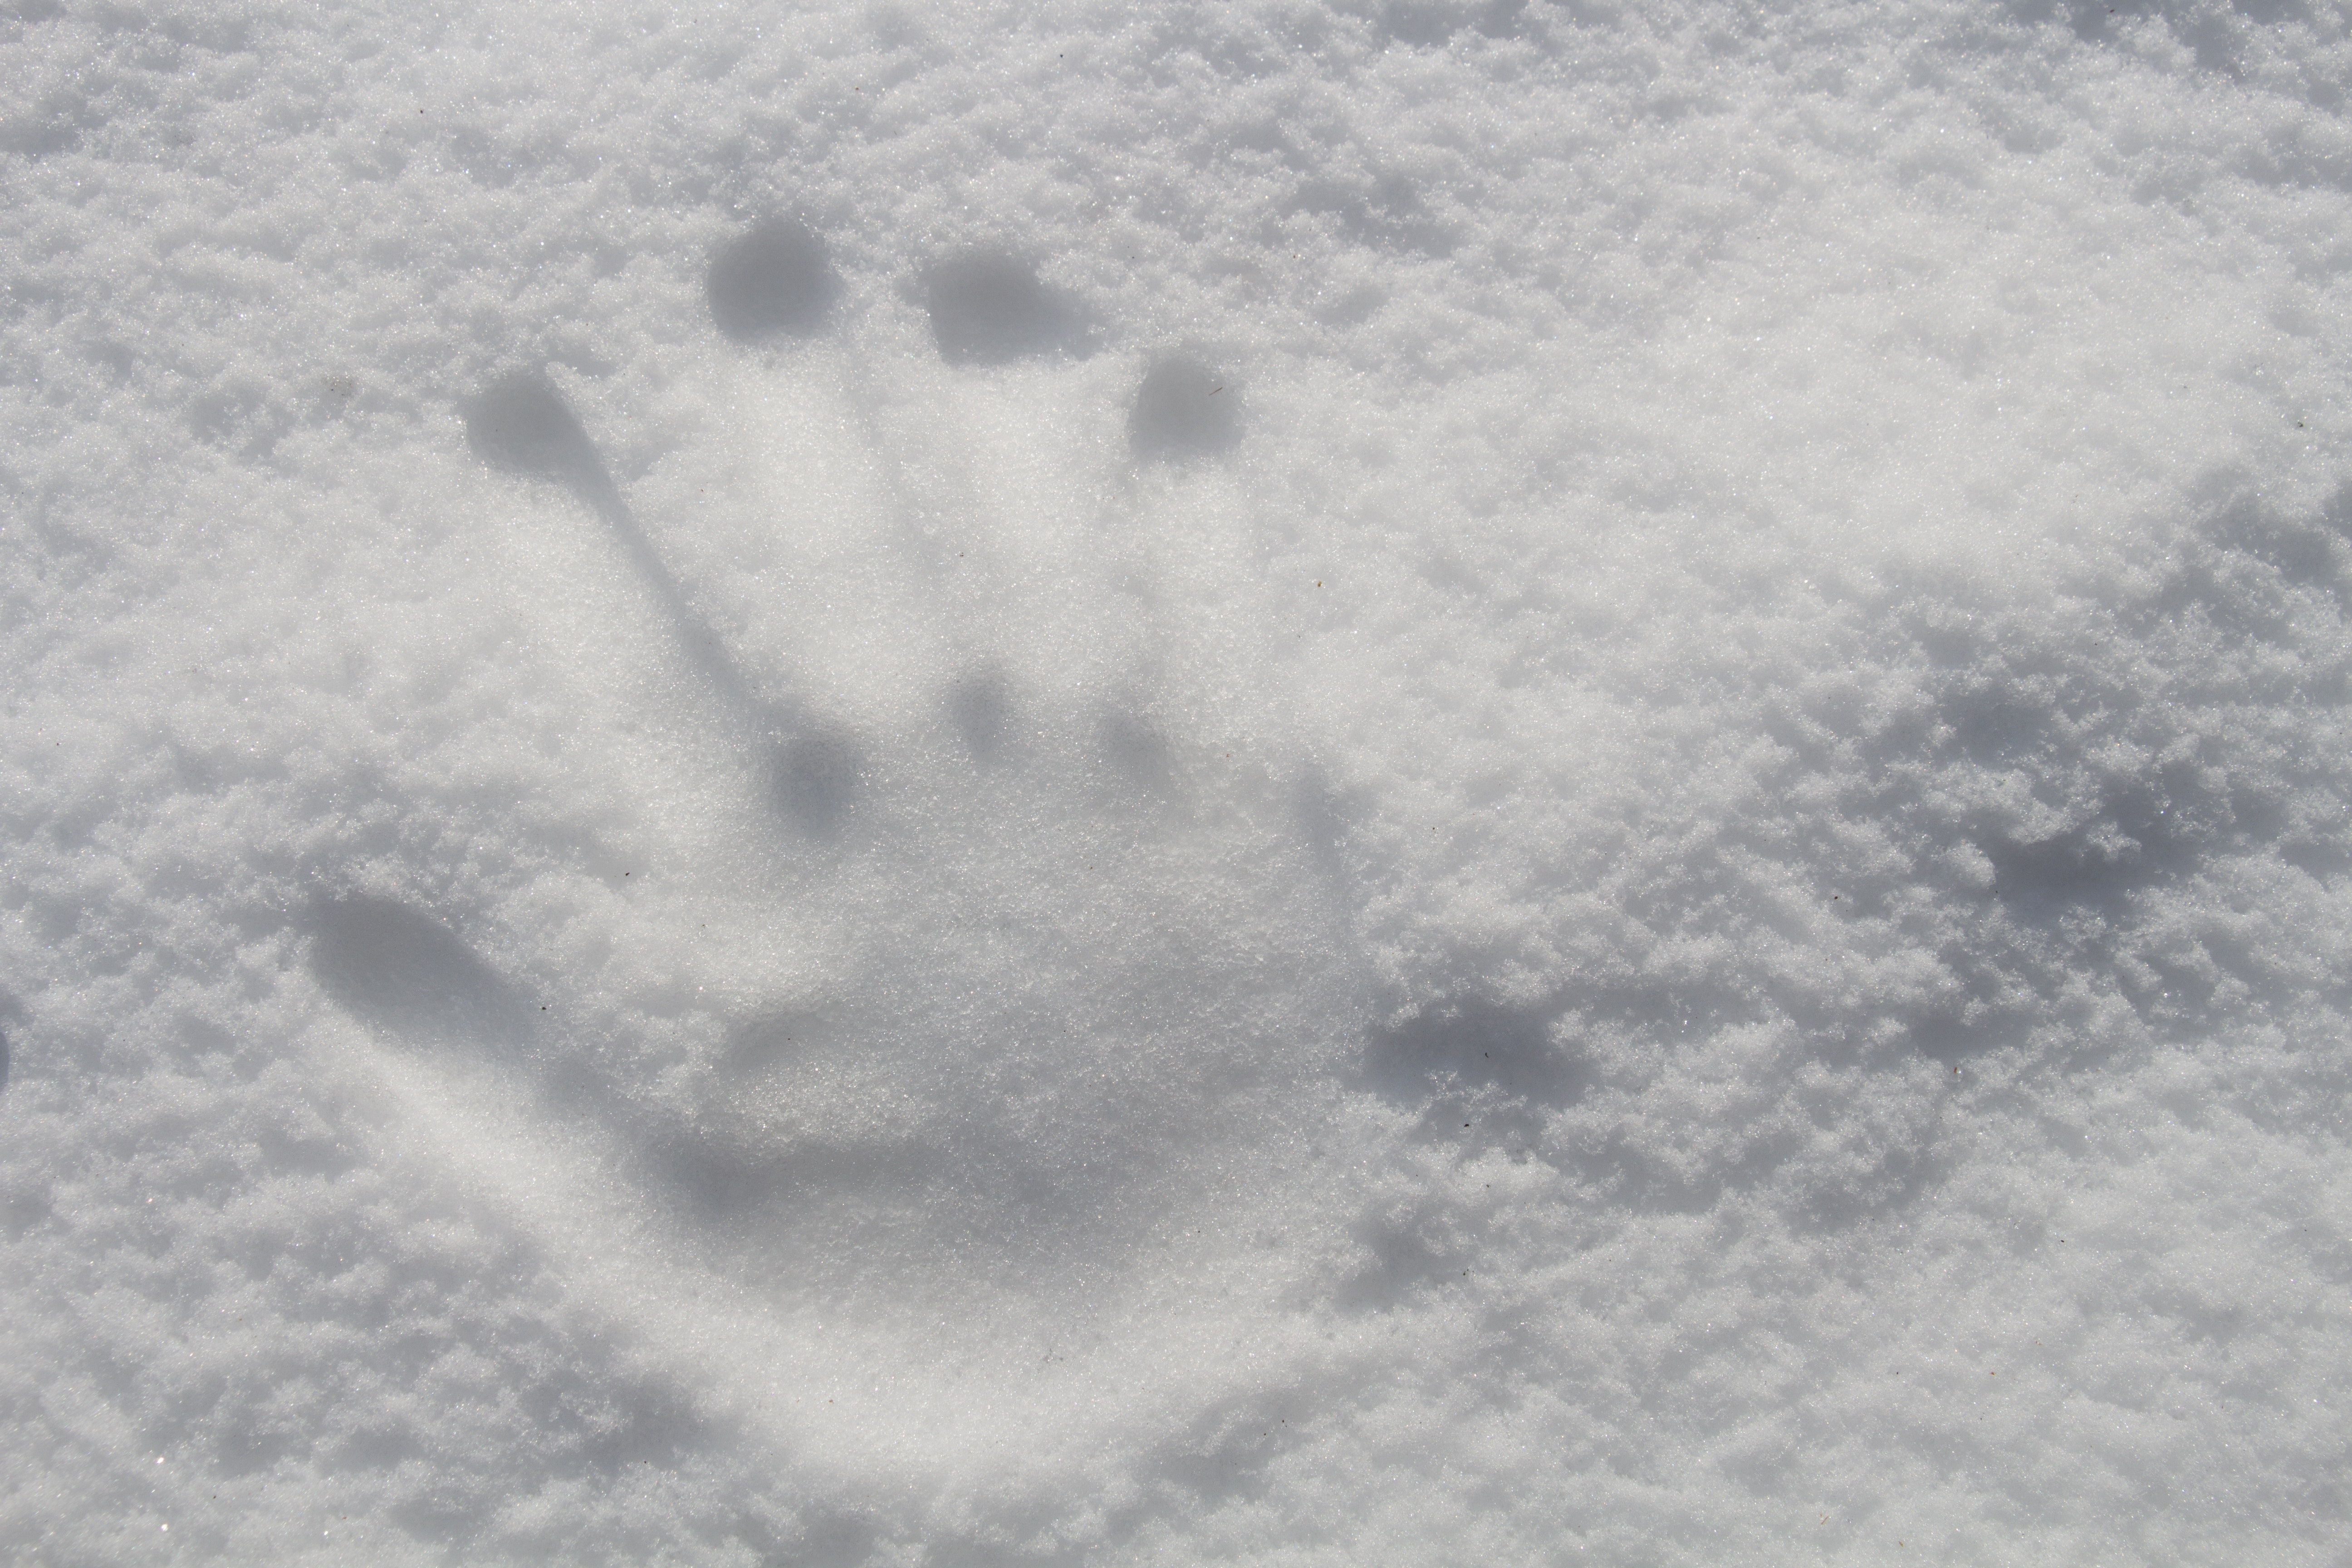
sky, cloud, daytime, snow, freezing, atmosphere, geological phenomenon, meteorological phenomenon, winter, cumulus, black and white